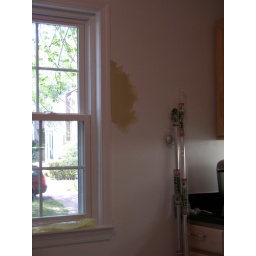
Testing the blond color &amp;quot;Baja&amp;quot; on the kitchen wall by the window.